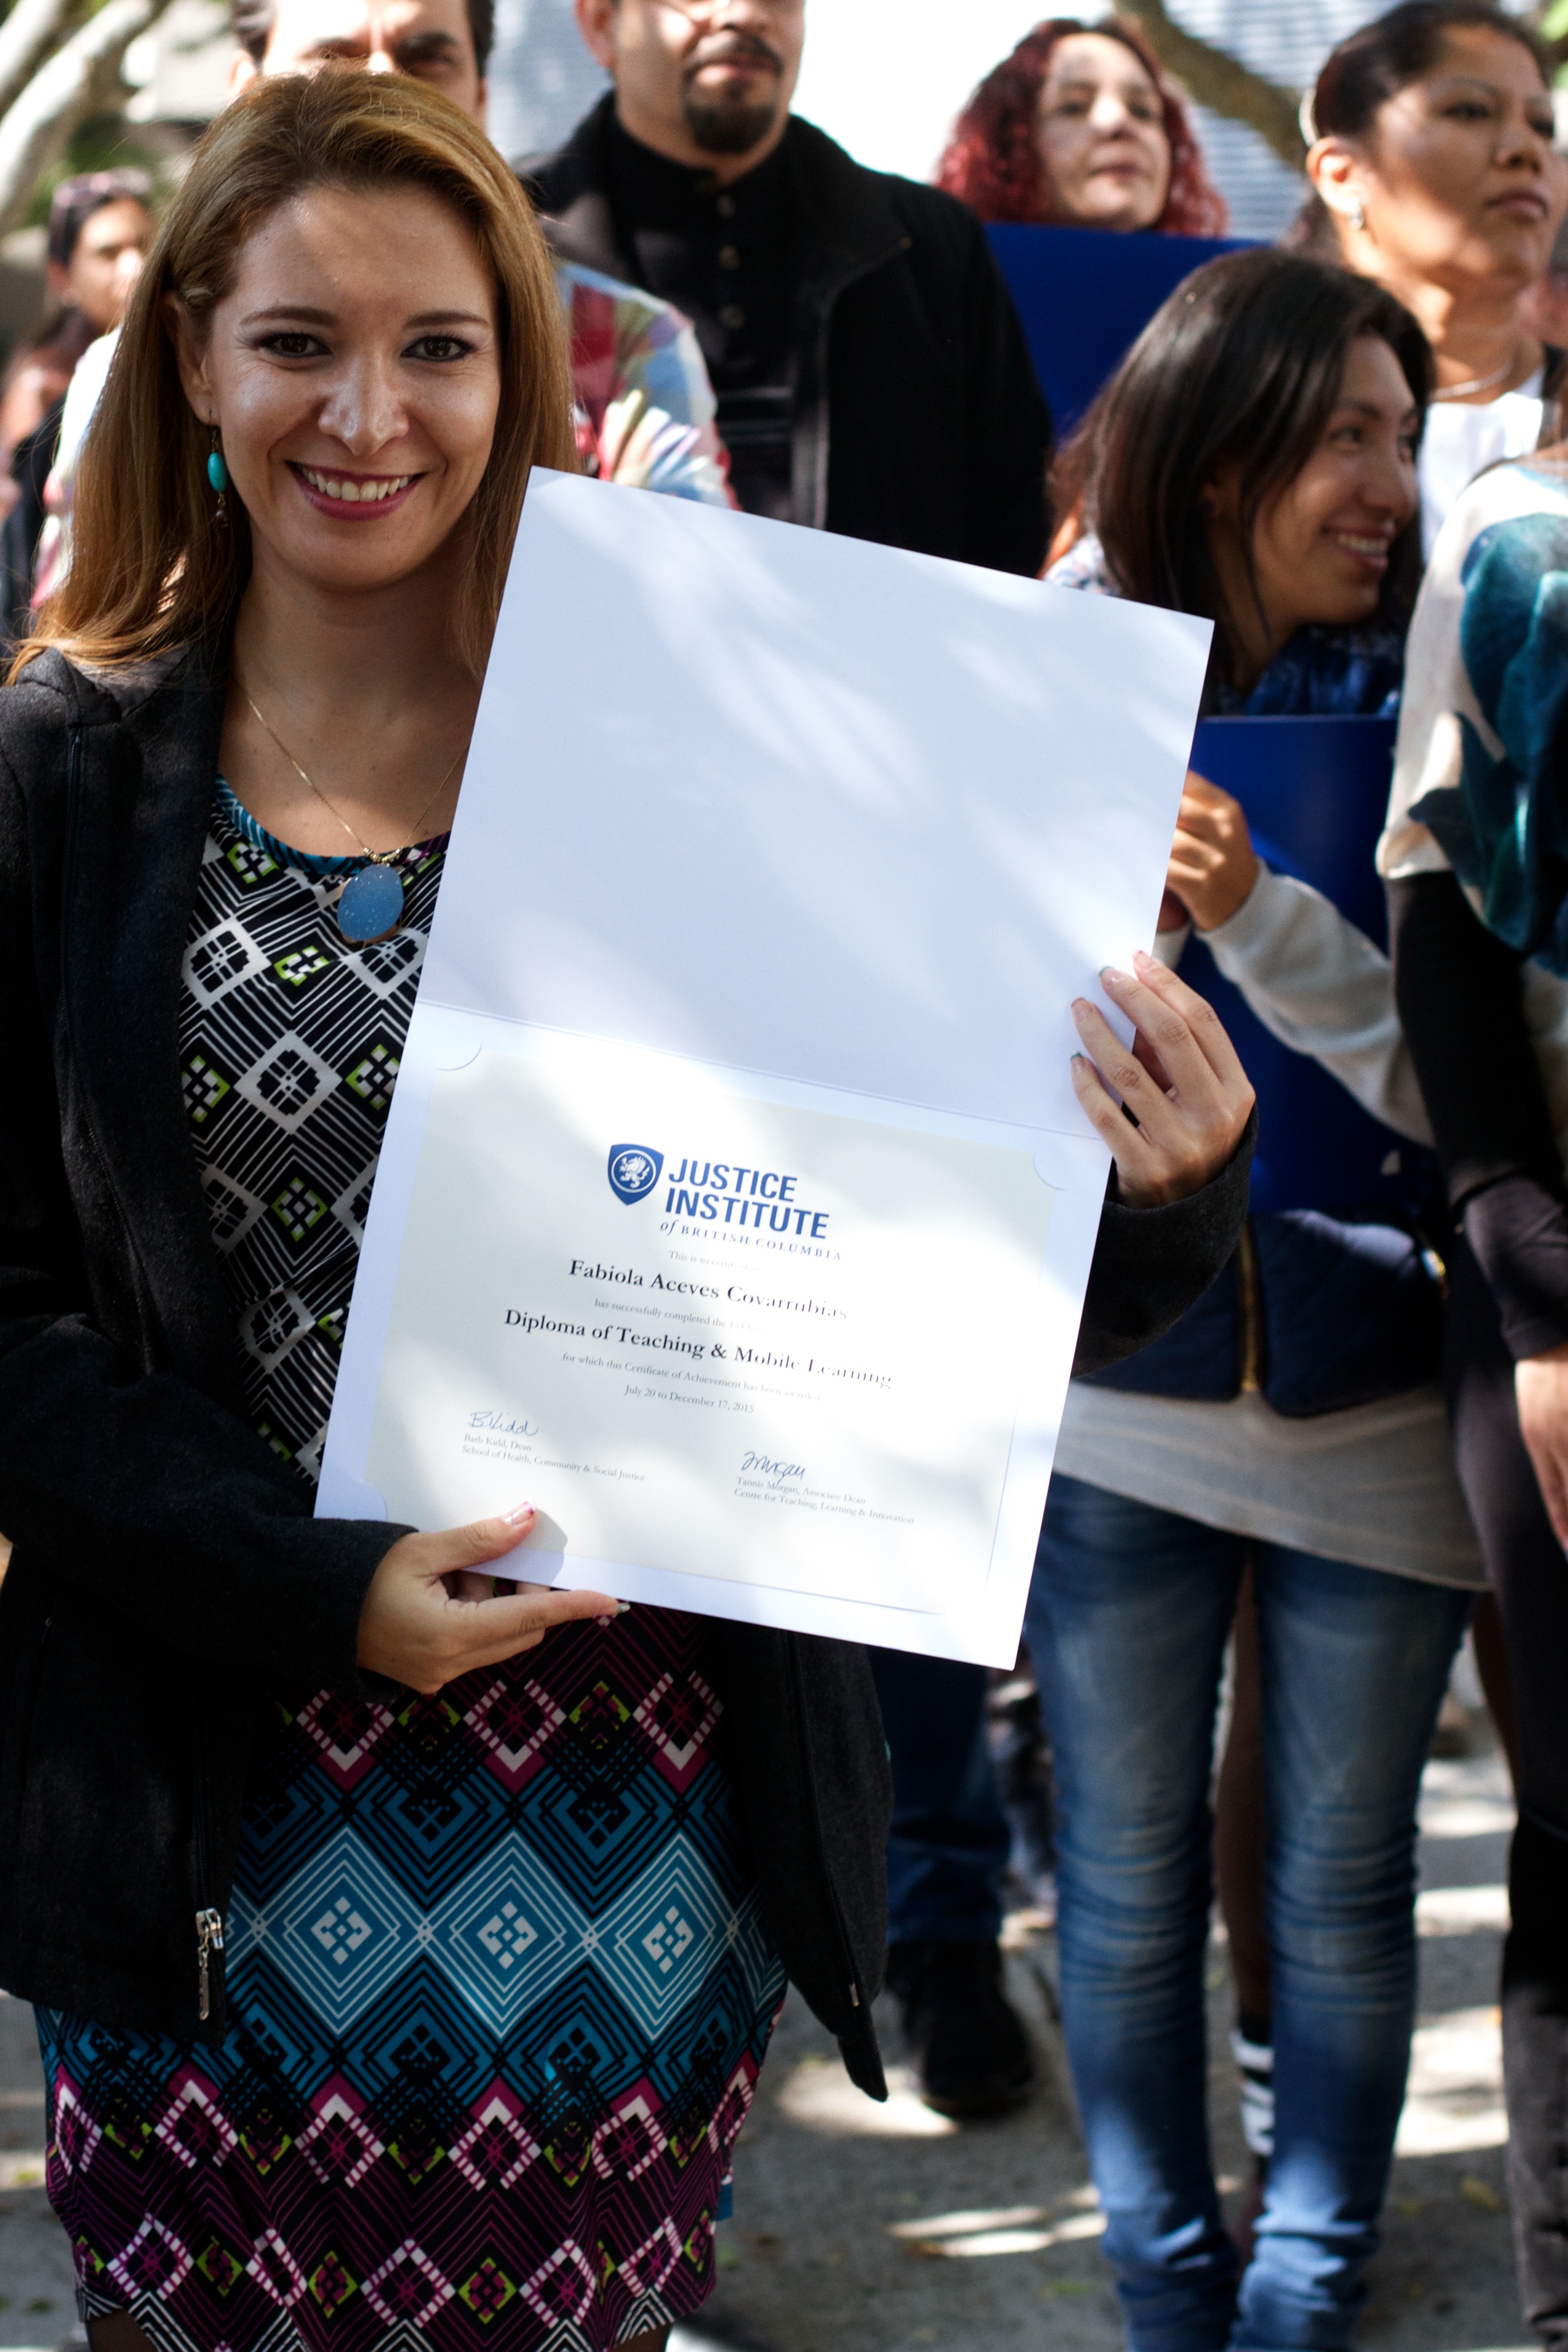
student, education, udgagora